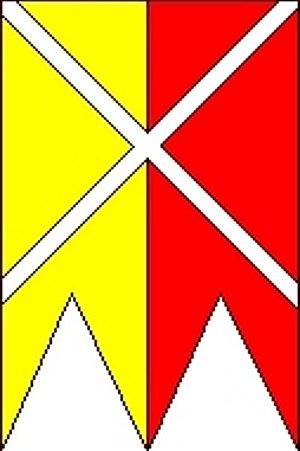
Mníšek nad Hnilcom est un village de Slovaquie situé dans la région de Košice.